Question: Please indicate a possible affordance area of the boxing_punching_bag that can be used for punching
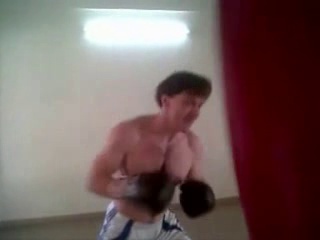
Answer: [214.5, 8, 315.5, 233]